Renewable energy in Costa Rica

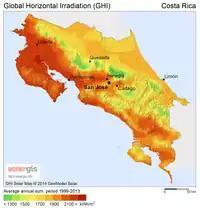
Solar potential of Costa Rica

Like wind power, solar power is another newer energy source in the country. The first solar power projects in the country were established in 1978 by just a few researchers from public universities at the Solar Power Laboratory at the National University. Though still on a smaller scale and mostly privately owned, plans for larger more commercial projects are beginning to break through.